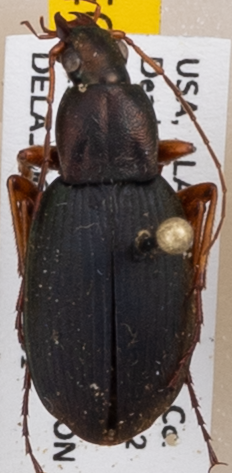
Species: Chlaenius aestivus
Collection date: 2021-06-01
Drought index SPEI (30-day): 0.18
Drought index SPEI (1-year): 0.662
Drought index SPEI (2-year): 2.09